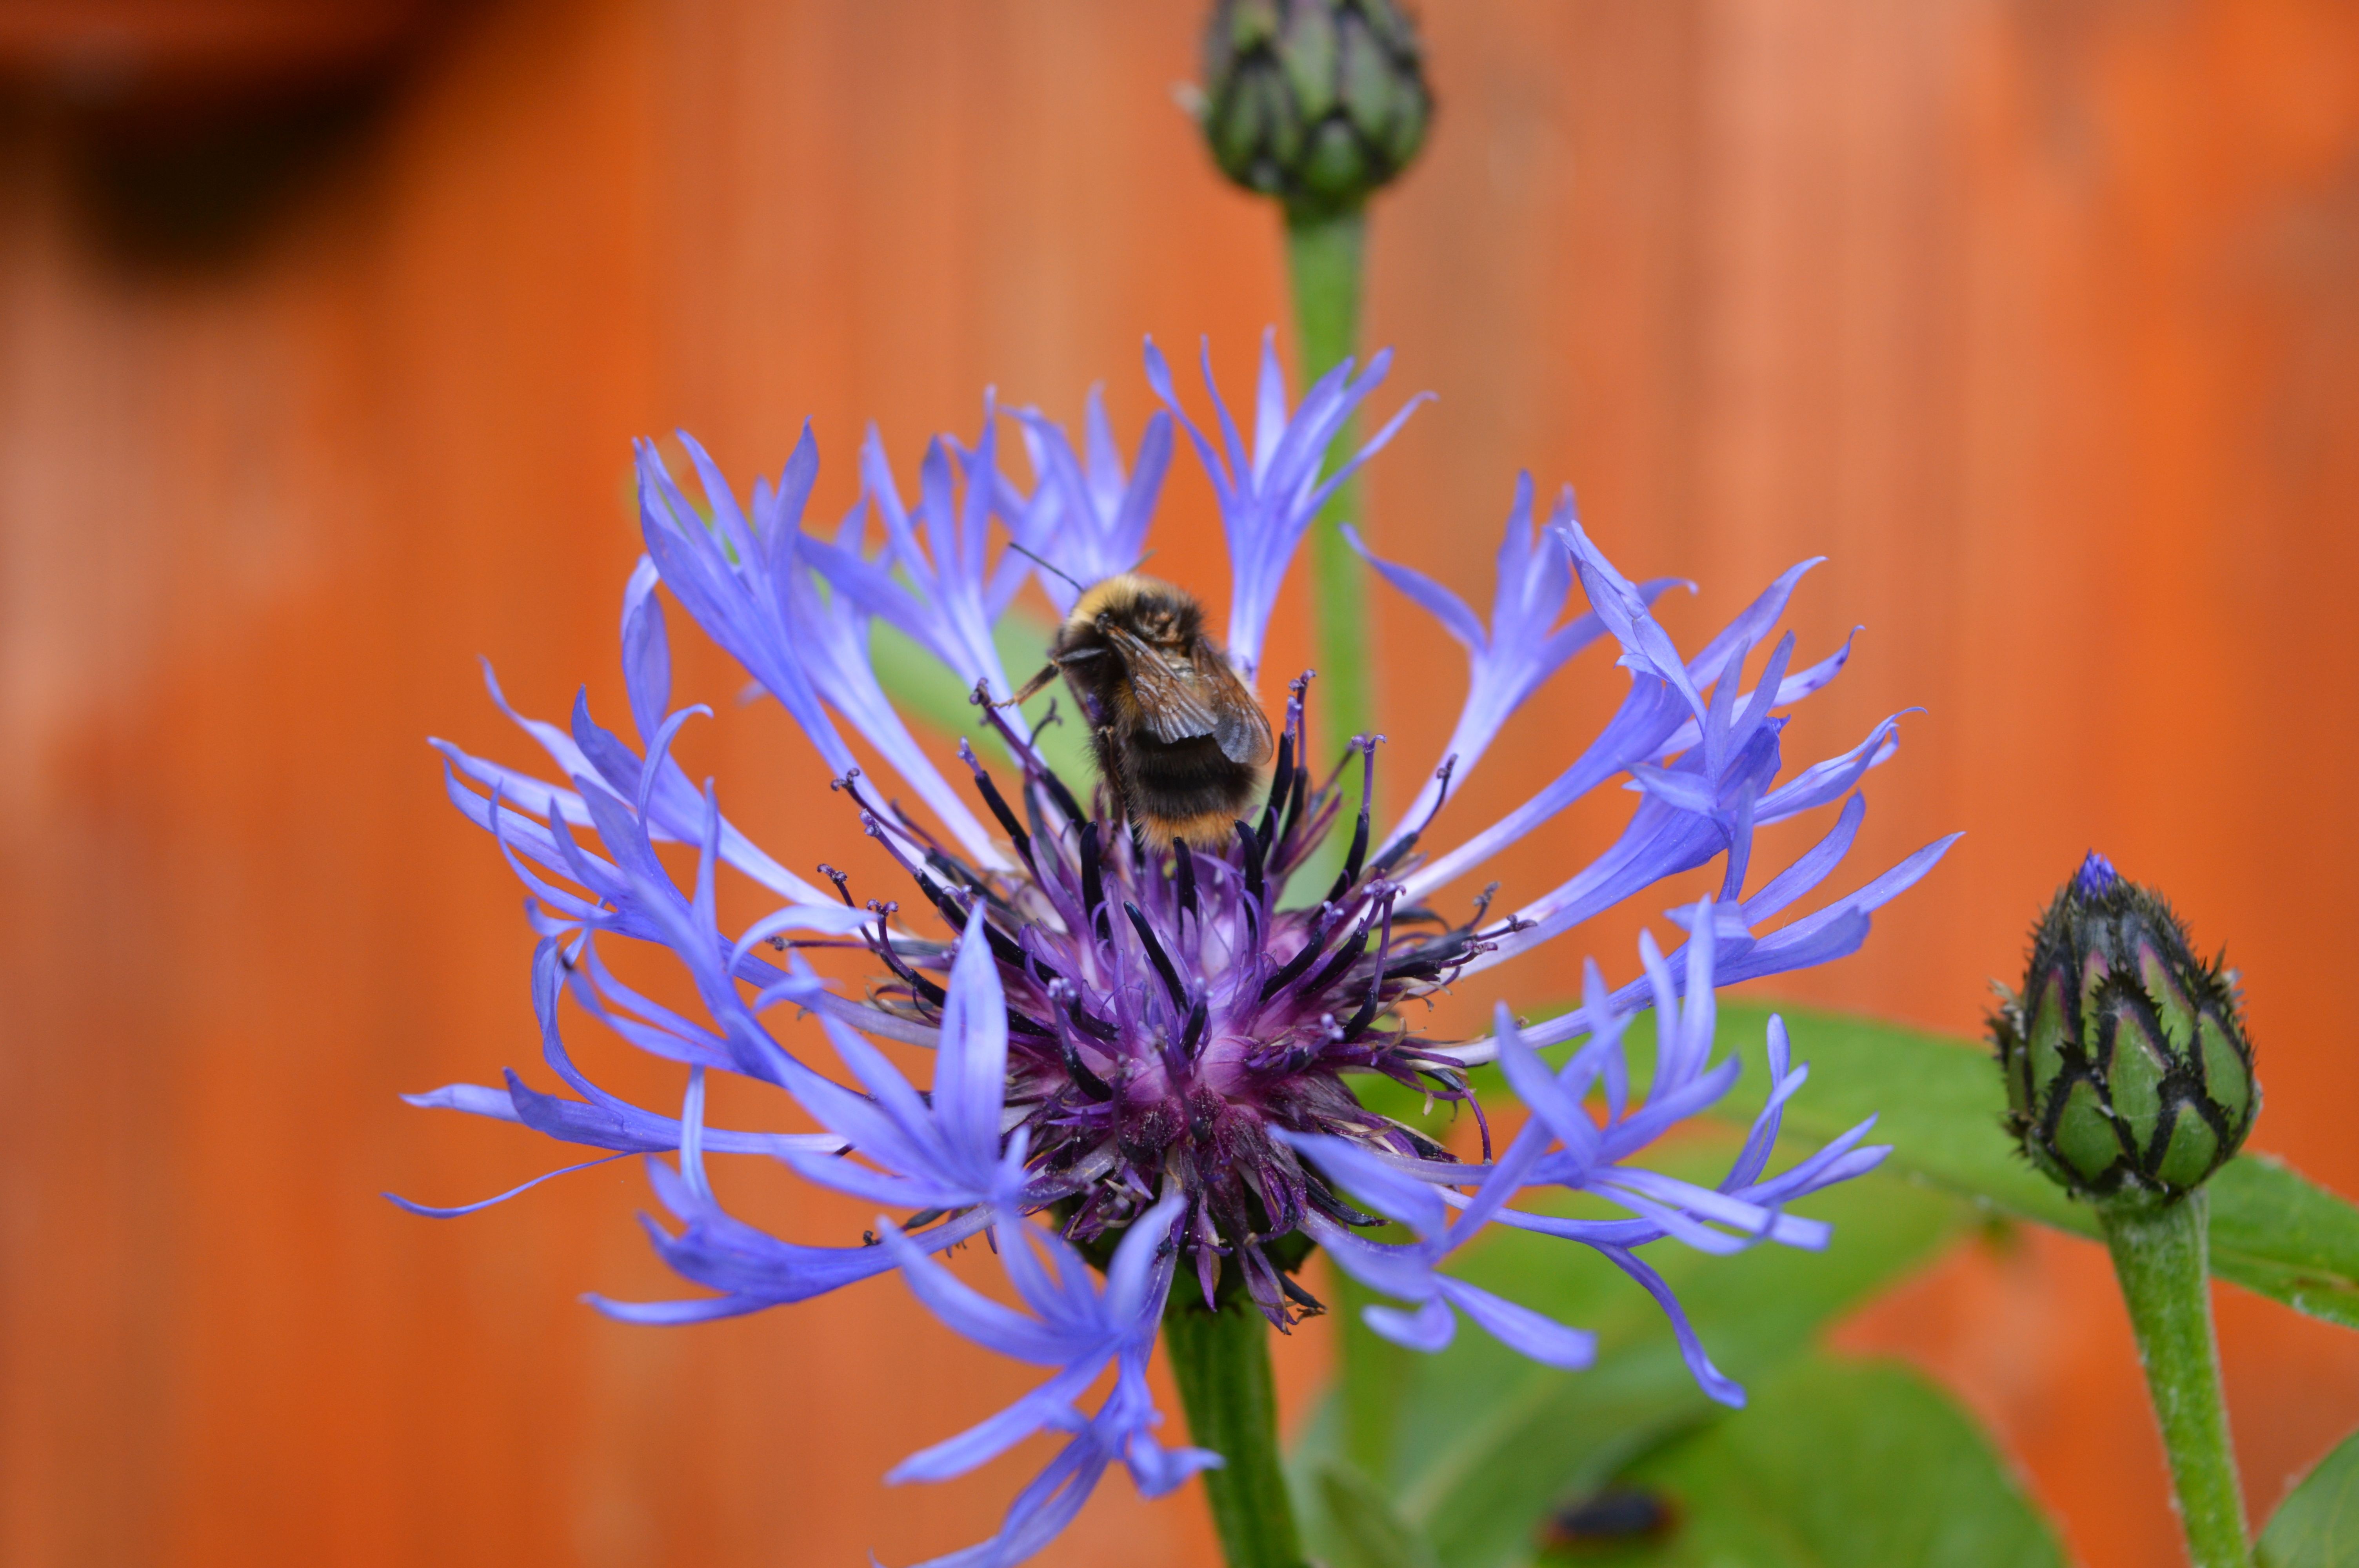
nature, plant, photography, flower, petal, pollen, herb, insect, botany, blue, flora, fauna, invertebrate, wildflower, close up, bee, bumble bee, bumblebee, nectar, macro photography, flowering plant, honey bee, daisy family, plant stem, membrane winged insect